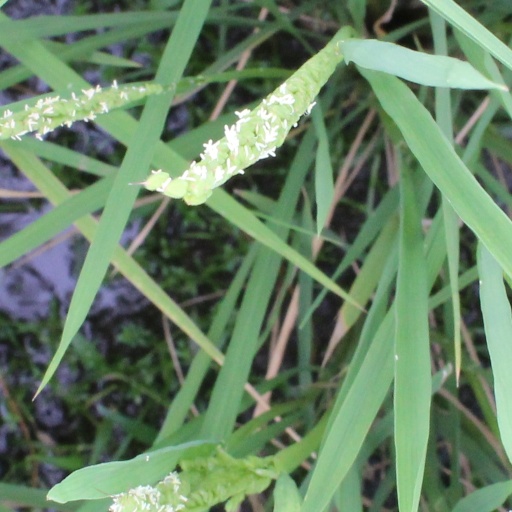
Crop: rice